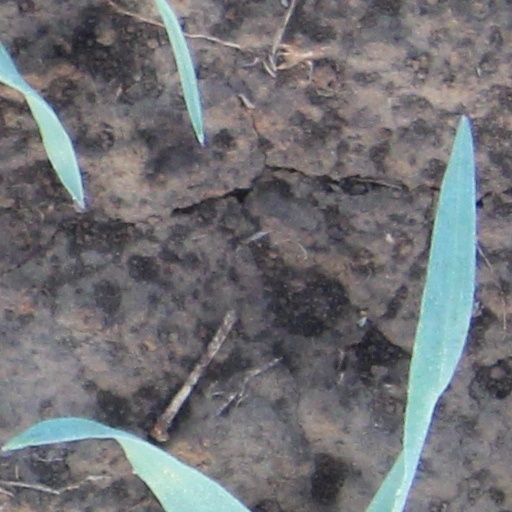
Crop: wheat